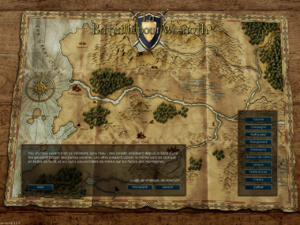
La Bataille pour Wesnoth est un jeu vidéo de stratégie au tour par tour en 2D sur plateau découpé en cases hexagonales. C'est un jeu libre sous licence GNU GPL, disponible pour plusieurs plates-formes dont GNU/Linux, Windows, AmigaOS, Mac OS X et iOS.